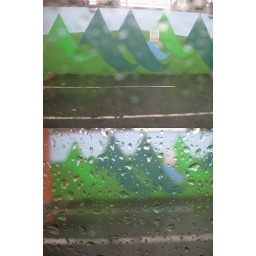
fake tree wall by the bank. also it was raining.